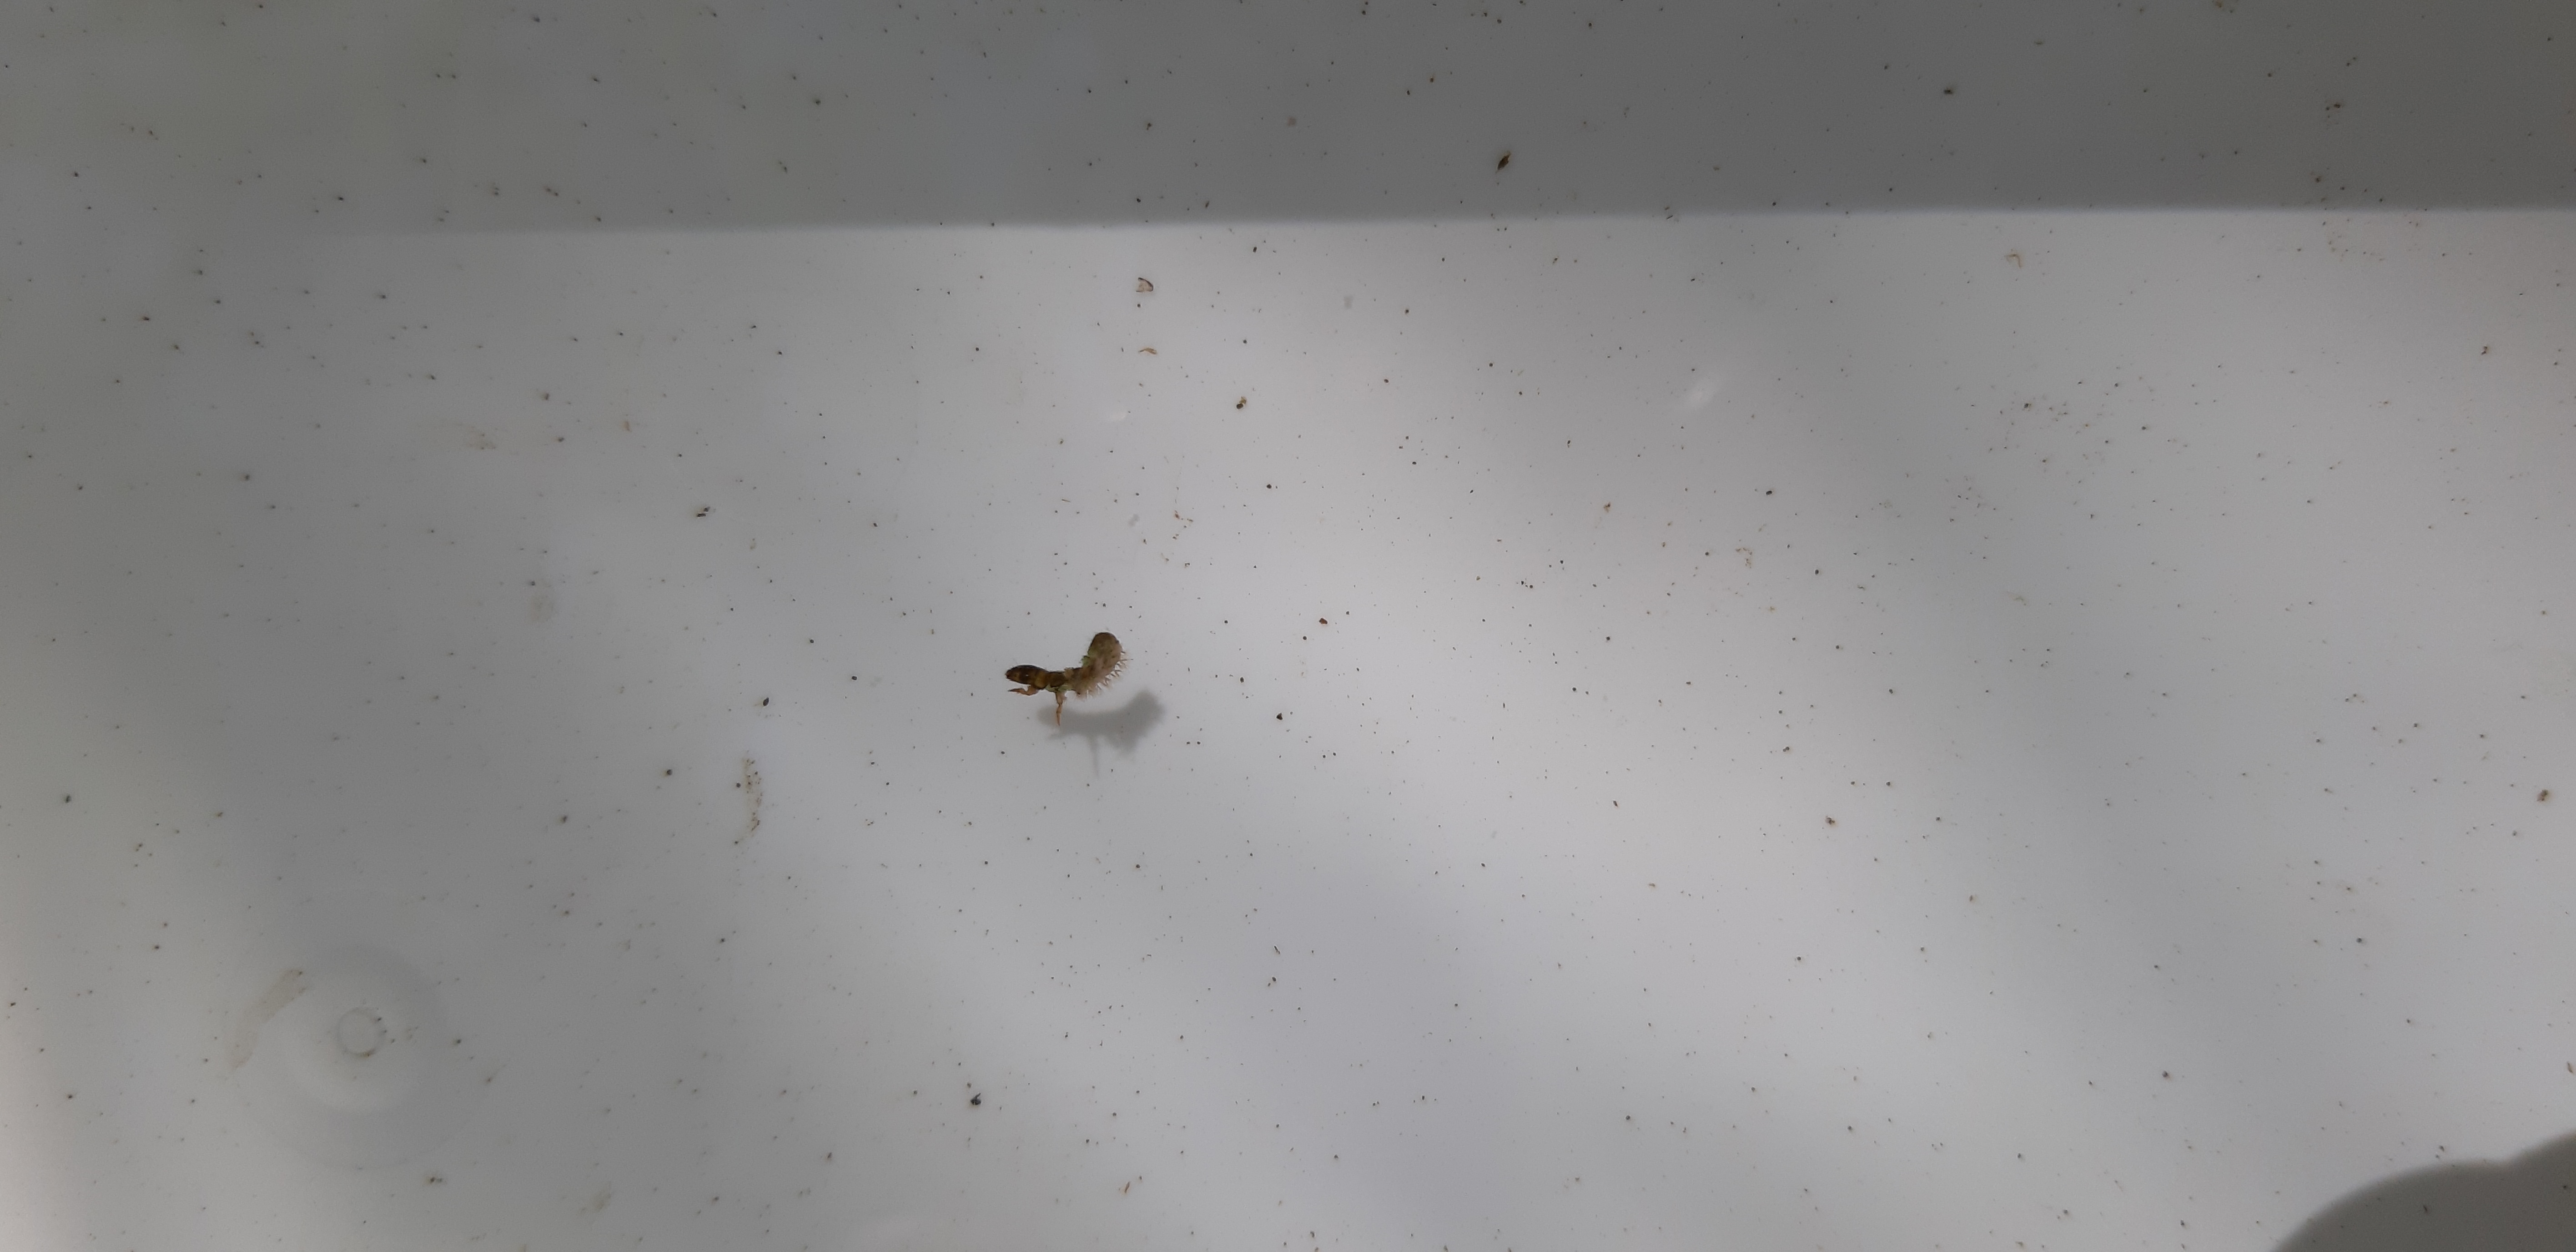
Macroinvertebrate group: caddisflies